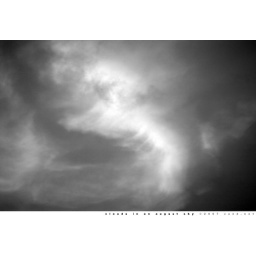
clouds in an august sky